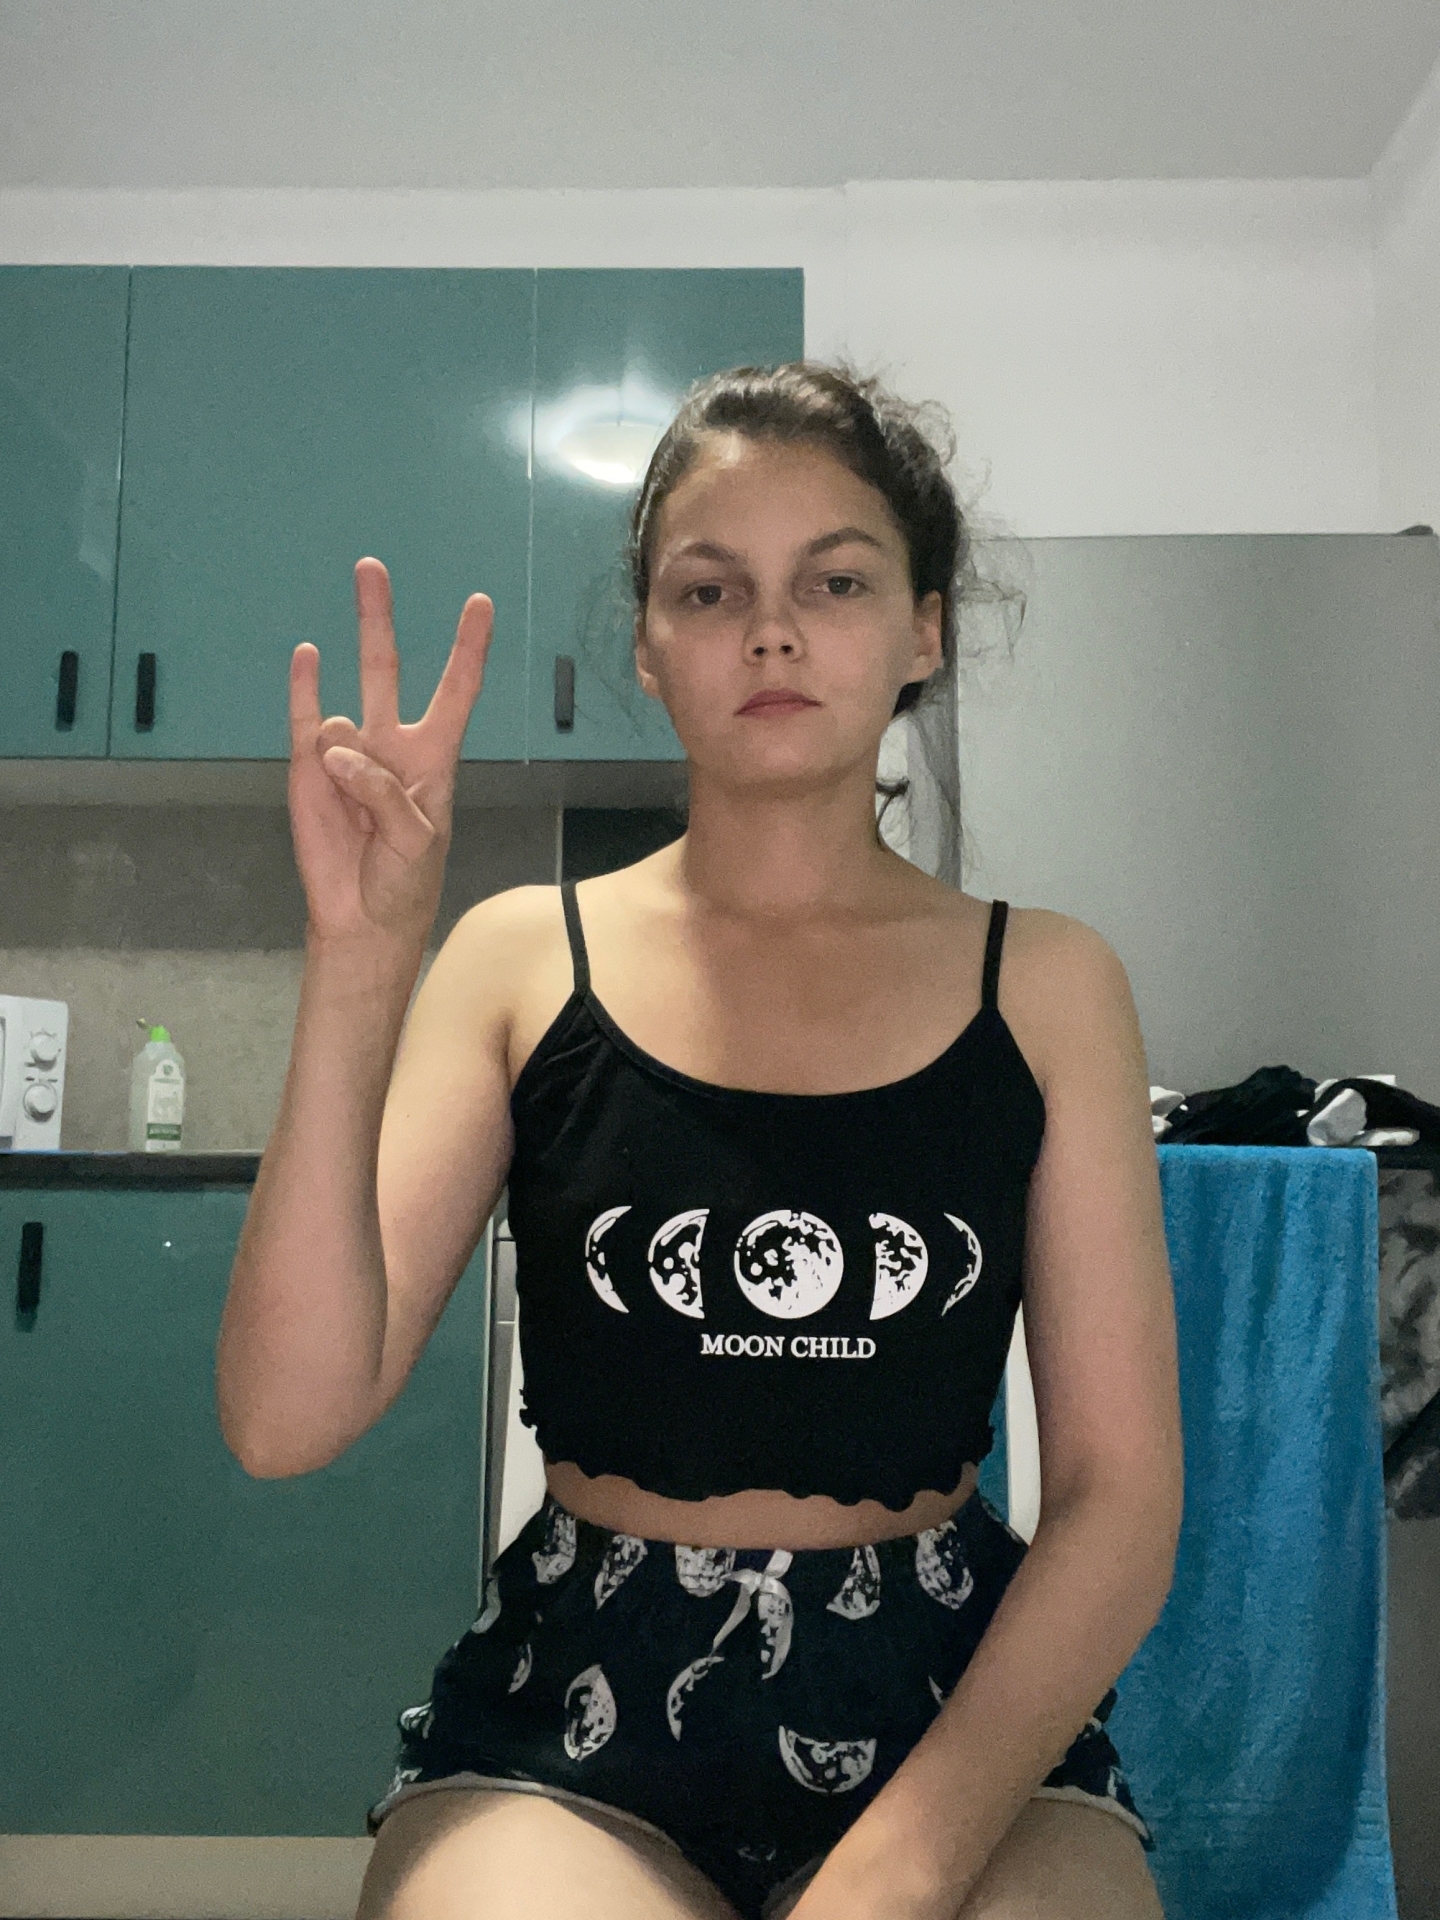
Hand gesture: three3